Sault Ste. Marie, Ontario

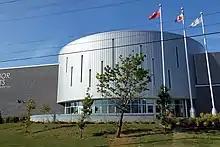
Superior Heights Collegiate & Vocational School

The city is governed by a council that consists of ten councillors representing five wards and a mayor. Under the authority of Ontario's "Municipal Act, 2001" the council serves a four year term.